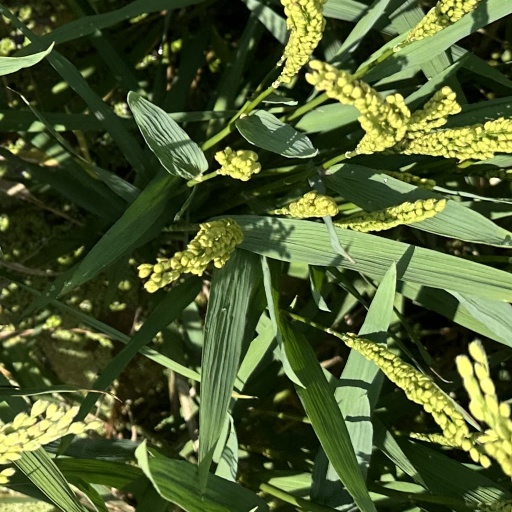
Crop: rice